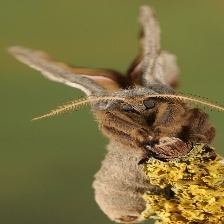
Species: POLYPHEMUS MOTH